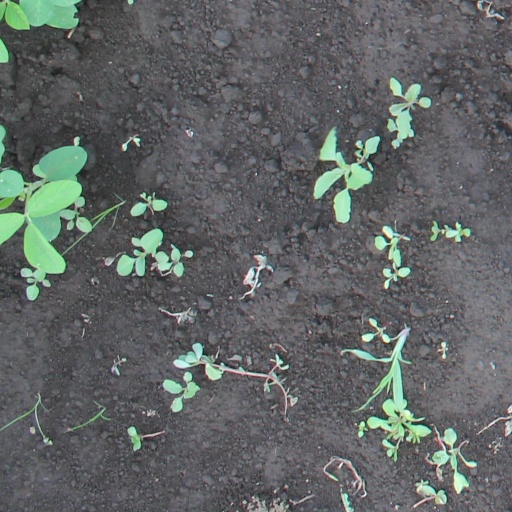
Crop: soybean